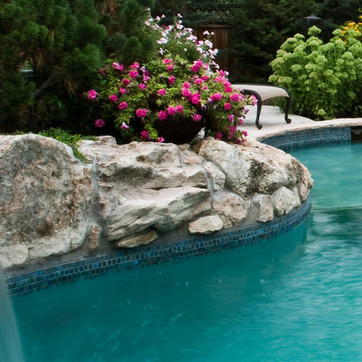
Material: stone